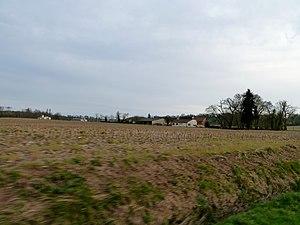
Mondebat
Mondebat est une ancienne commune française du département des Pyrénées-Atlantiques. Le 25 juin 1844, la commune fusionne avec Garlède pour former la nouvelle commune de Garlède-Mondebat.